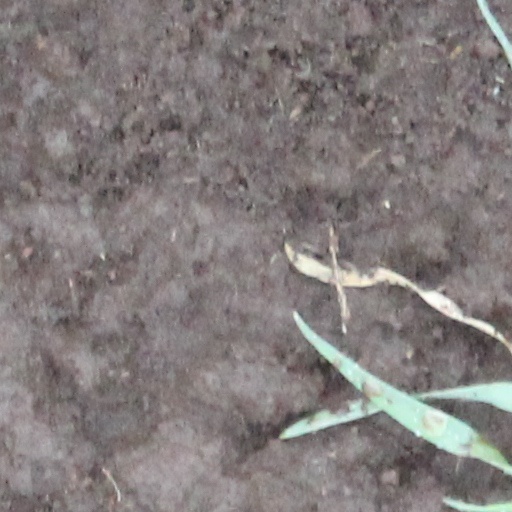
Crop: wheat